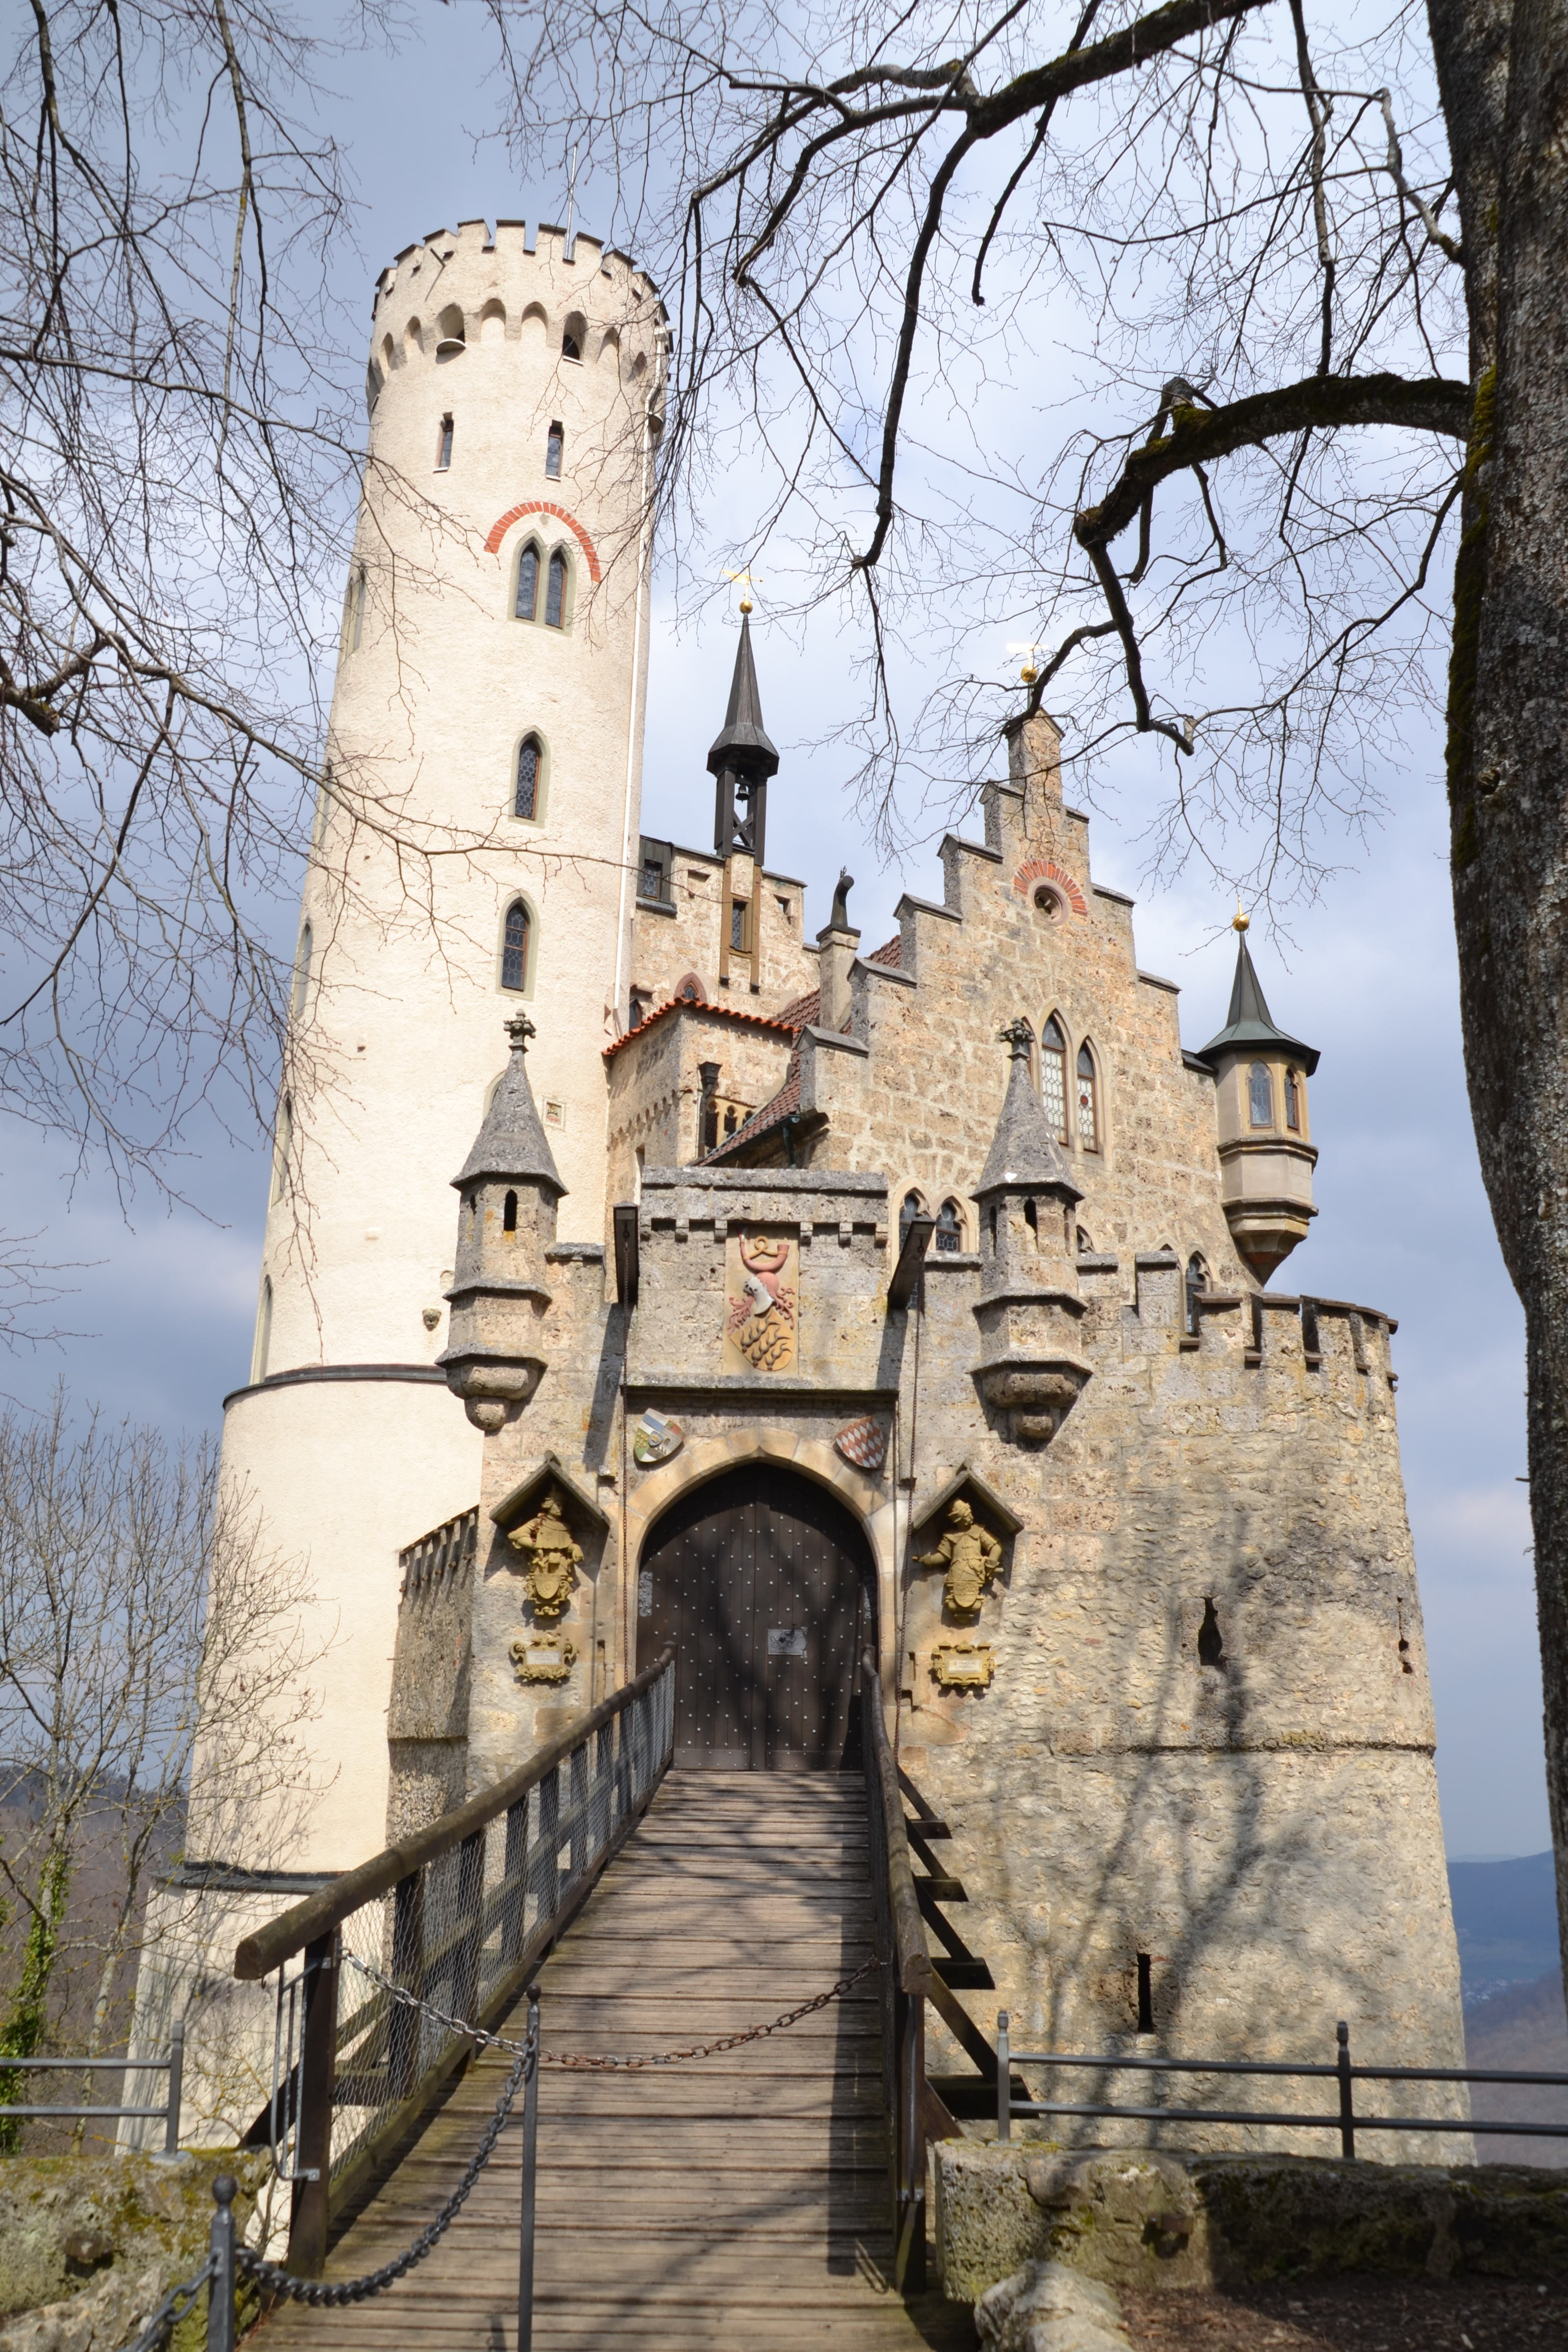
architecture, building, chateau, tower, castle, place of worship, medieval, monastery, germany, history, middle ages, ancient history, lichtenstein castle